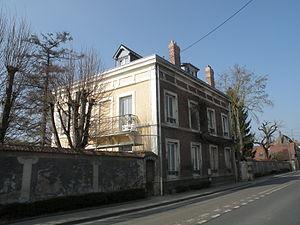
Éragny-sur-Epte atelier pissarro
Éragny-sur-Epte est une commune française située dans le département de l'Oise, en région Hauts-de-France.
Cet article recense les monuments historiques de l'ouest de l'Oise, en France.